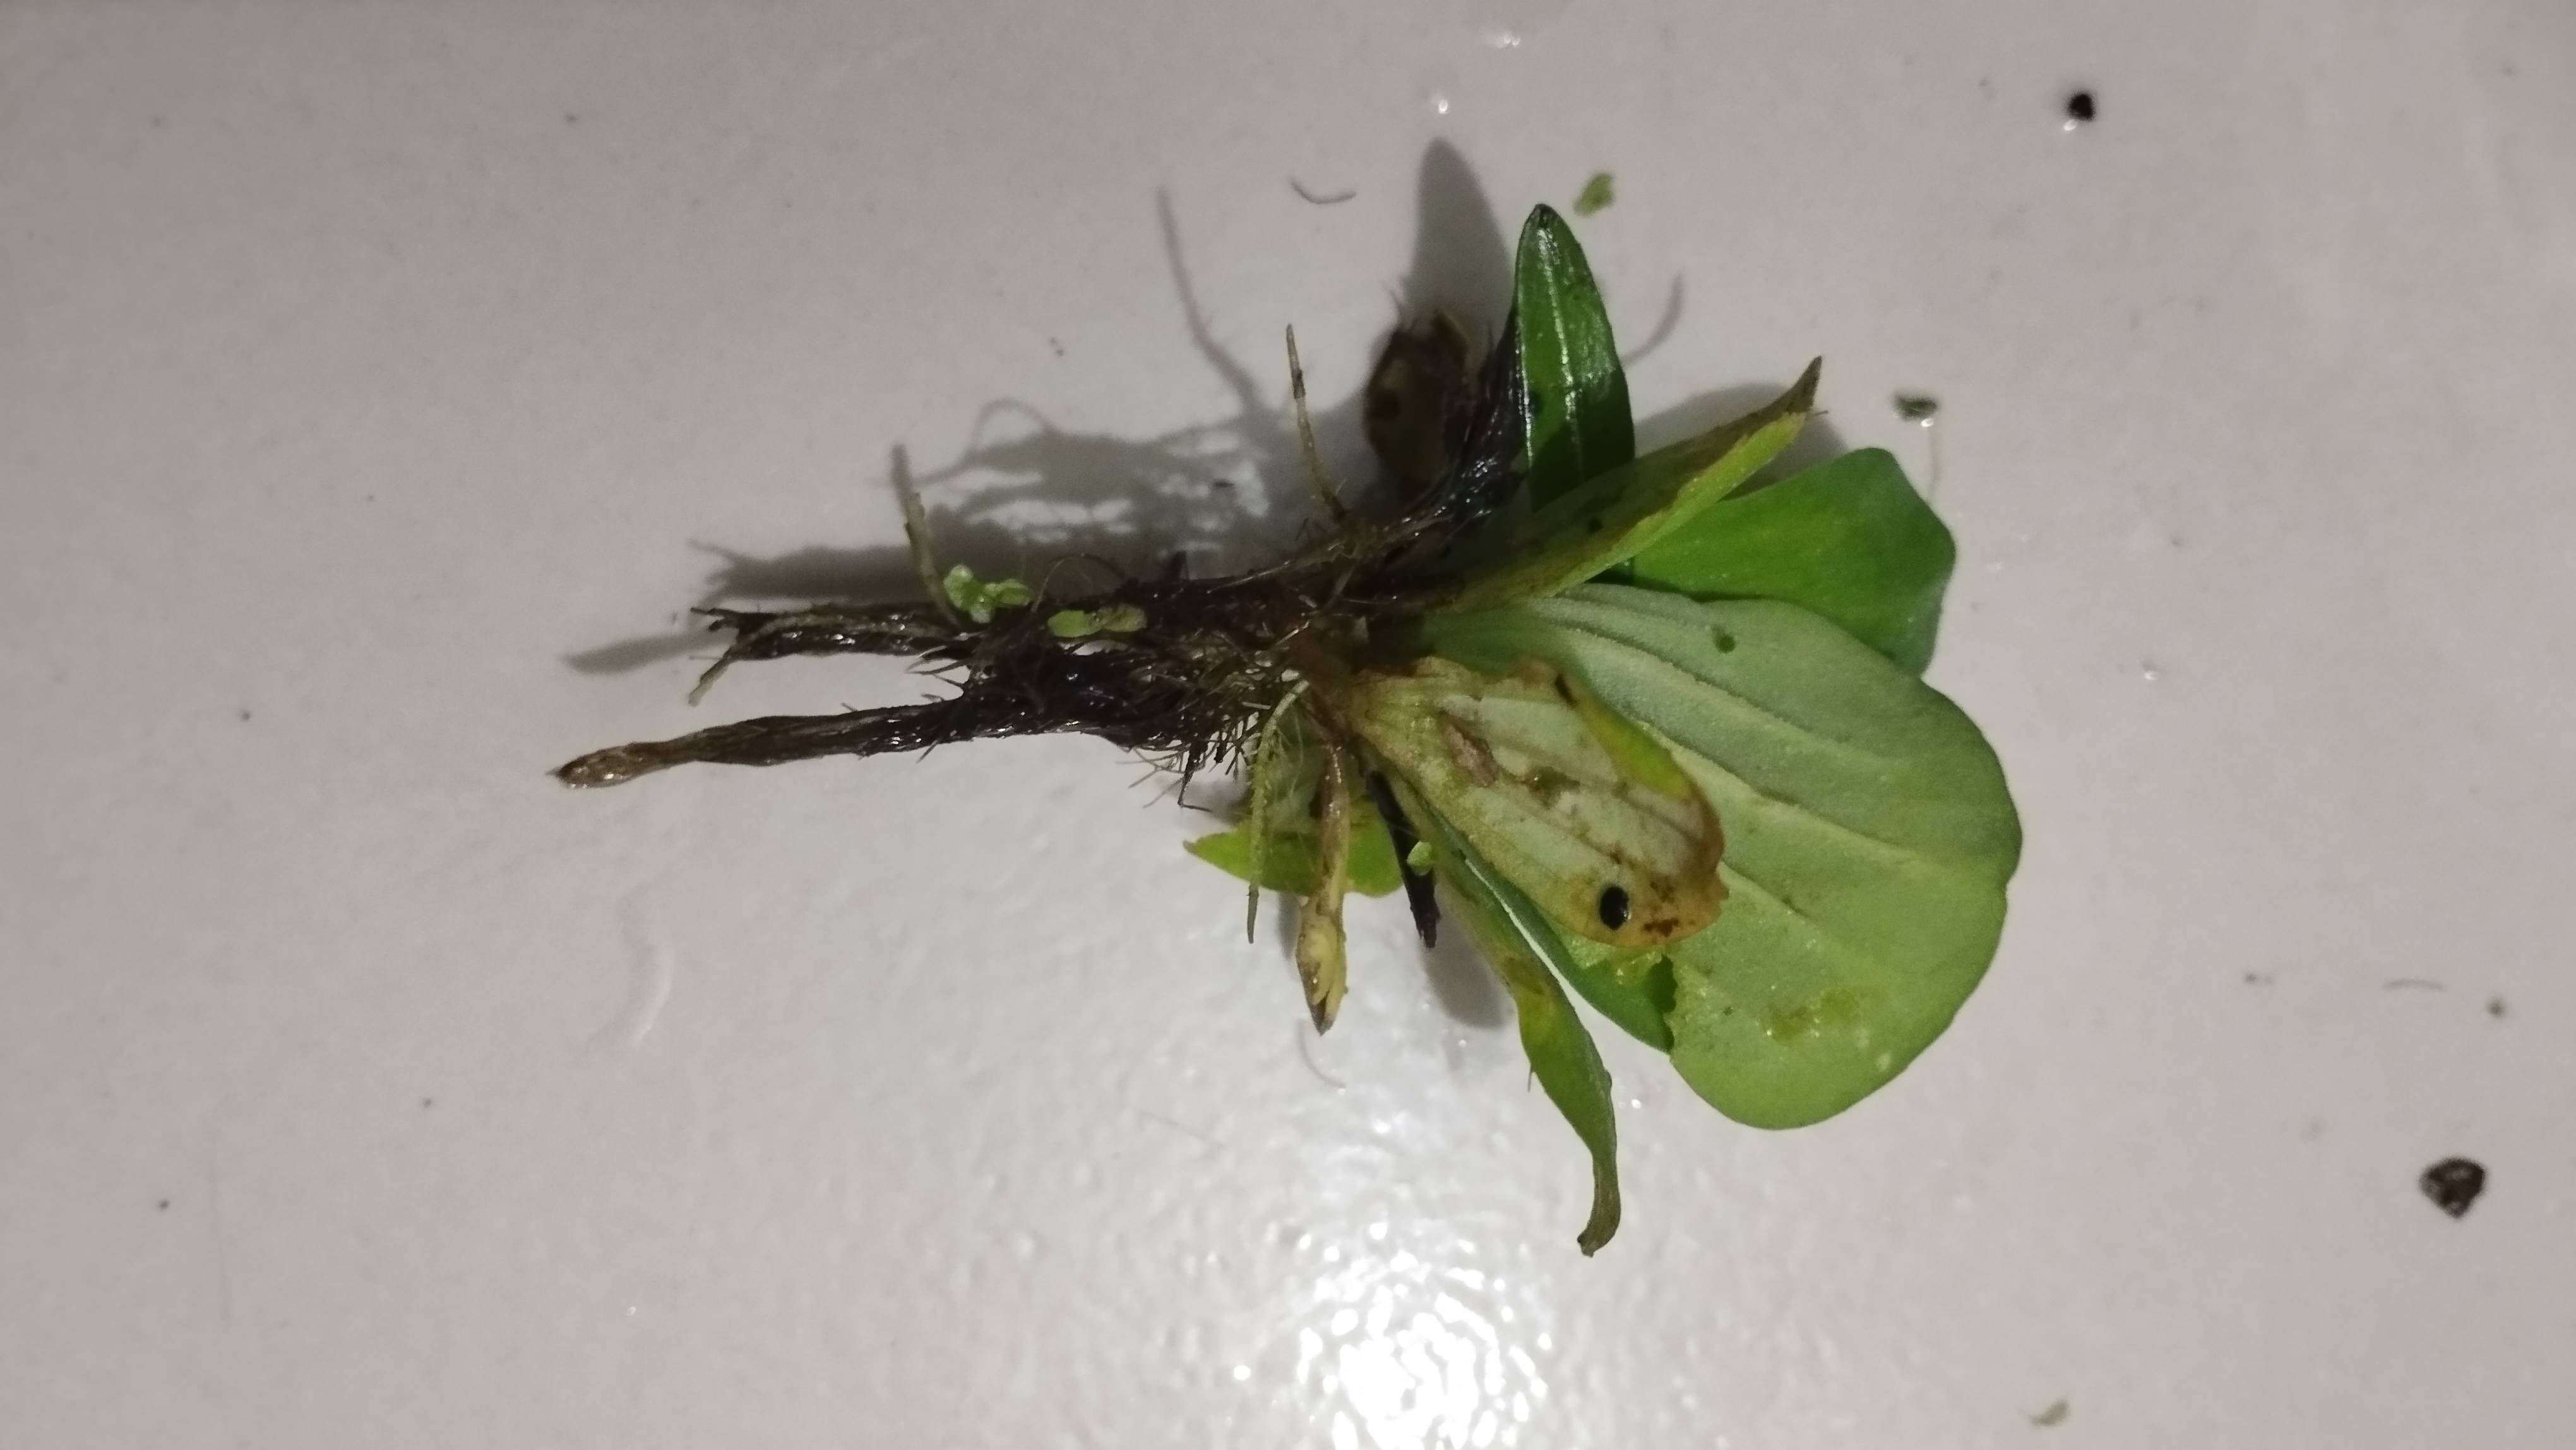
Species: Water Lettuce (Pistia stratiotes)